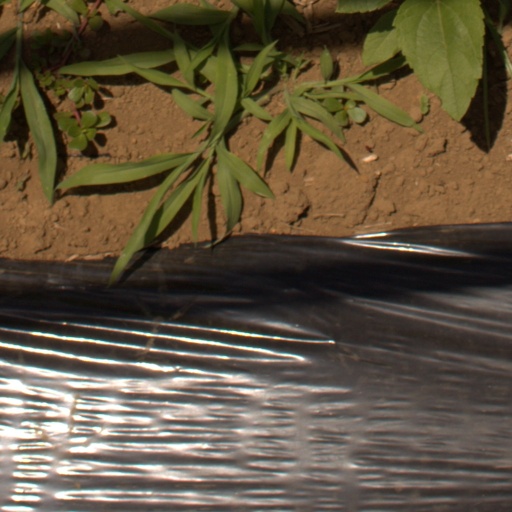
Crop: Jerusalem artichoke